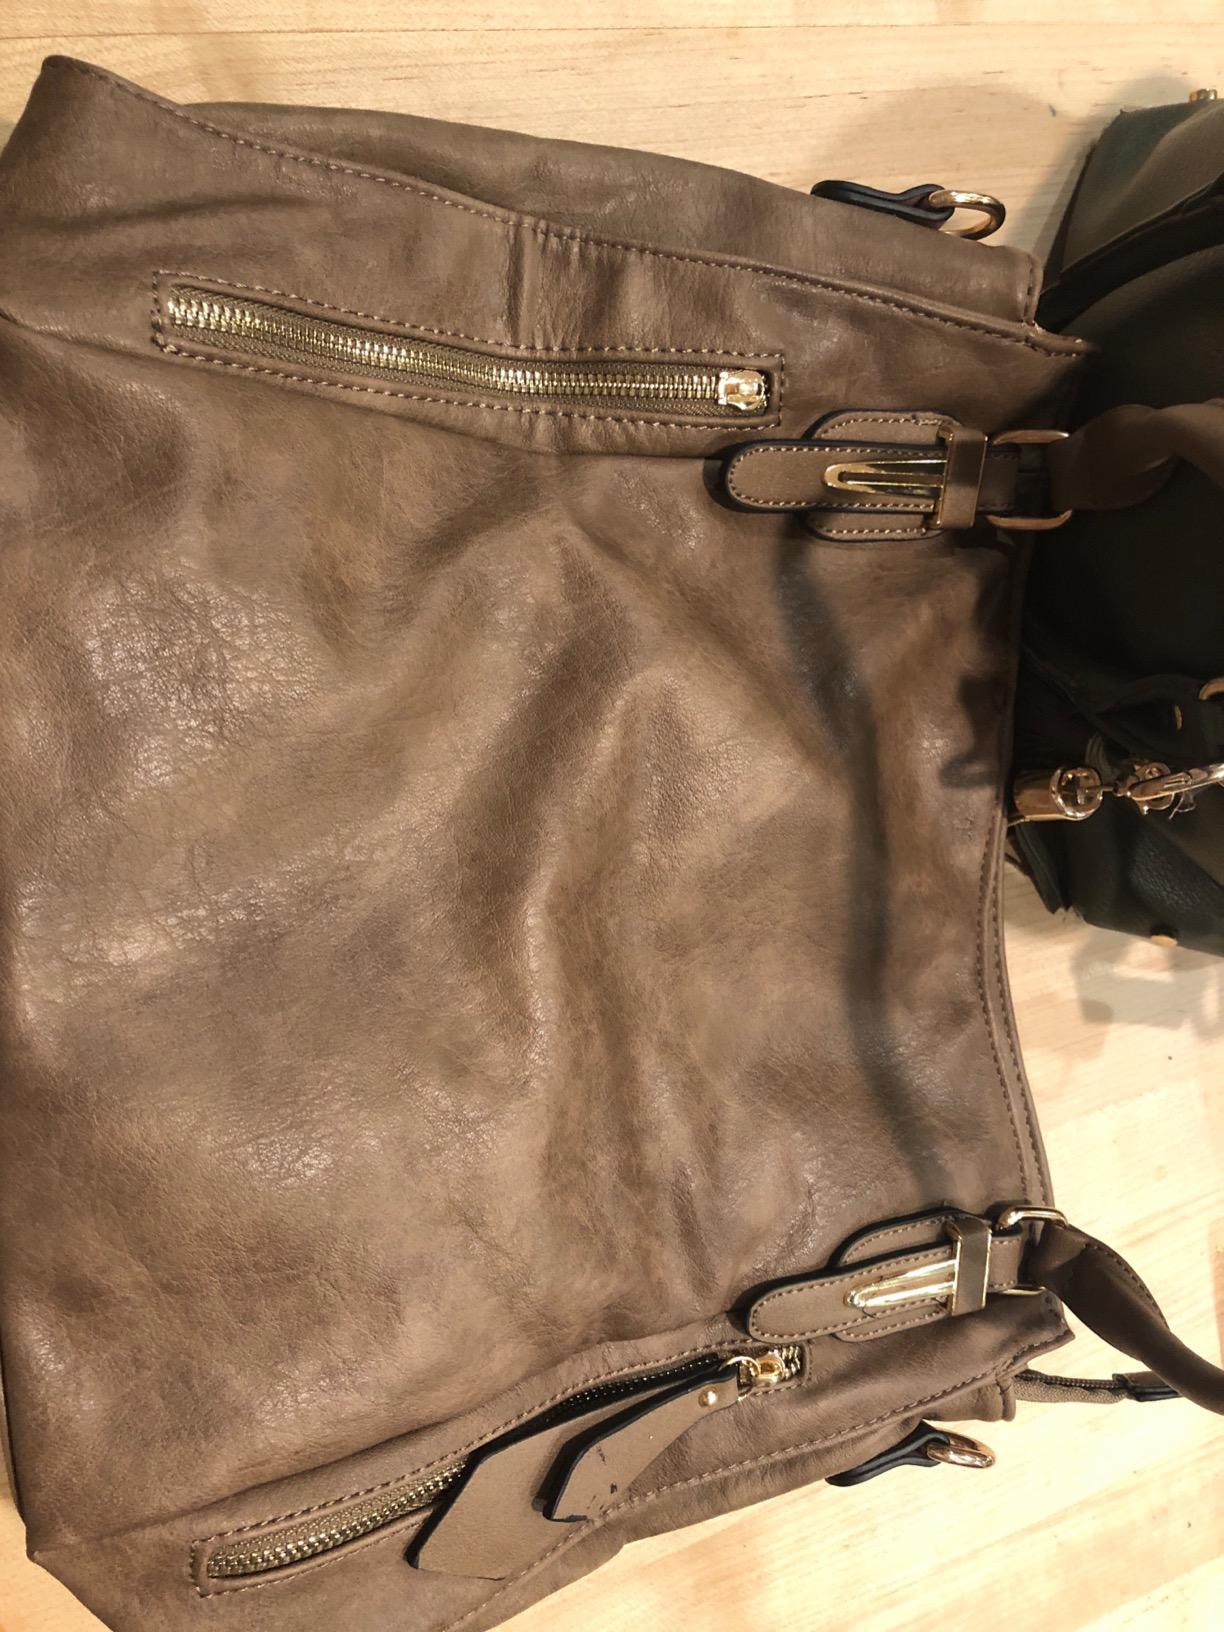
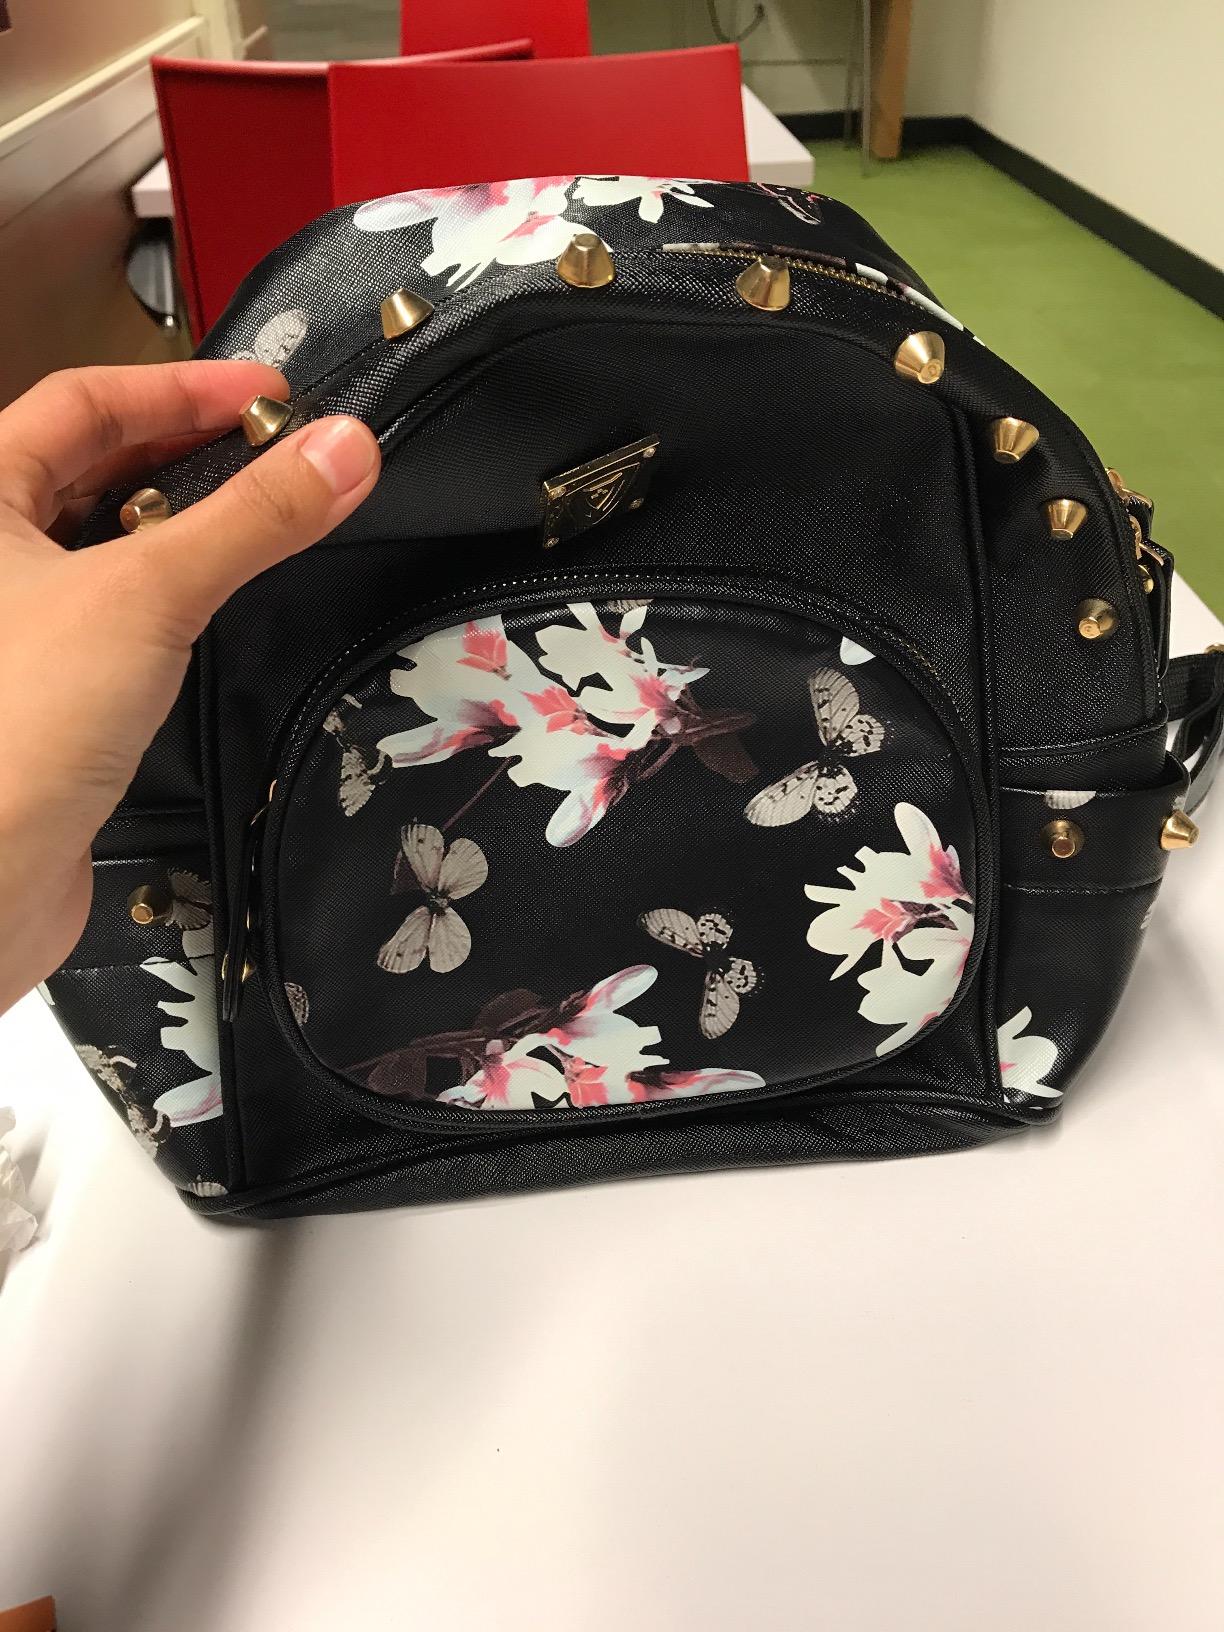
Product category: accessories_handbag
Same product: no